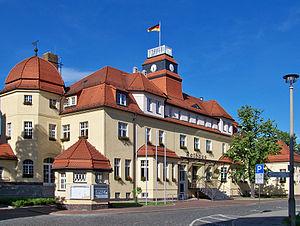
Markkleeberg est une ville de Saxe, située dans l'arrondissement de Leipzig, dans le district de Leipzig.